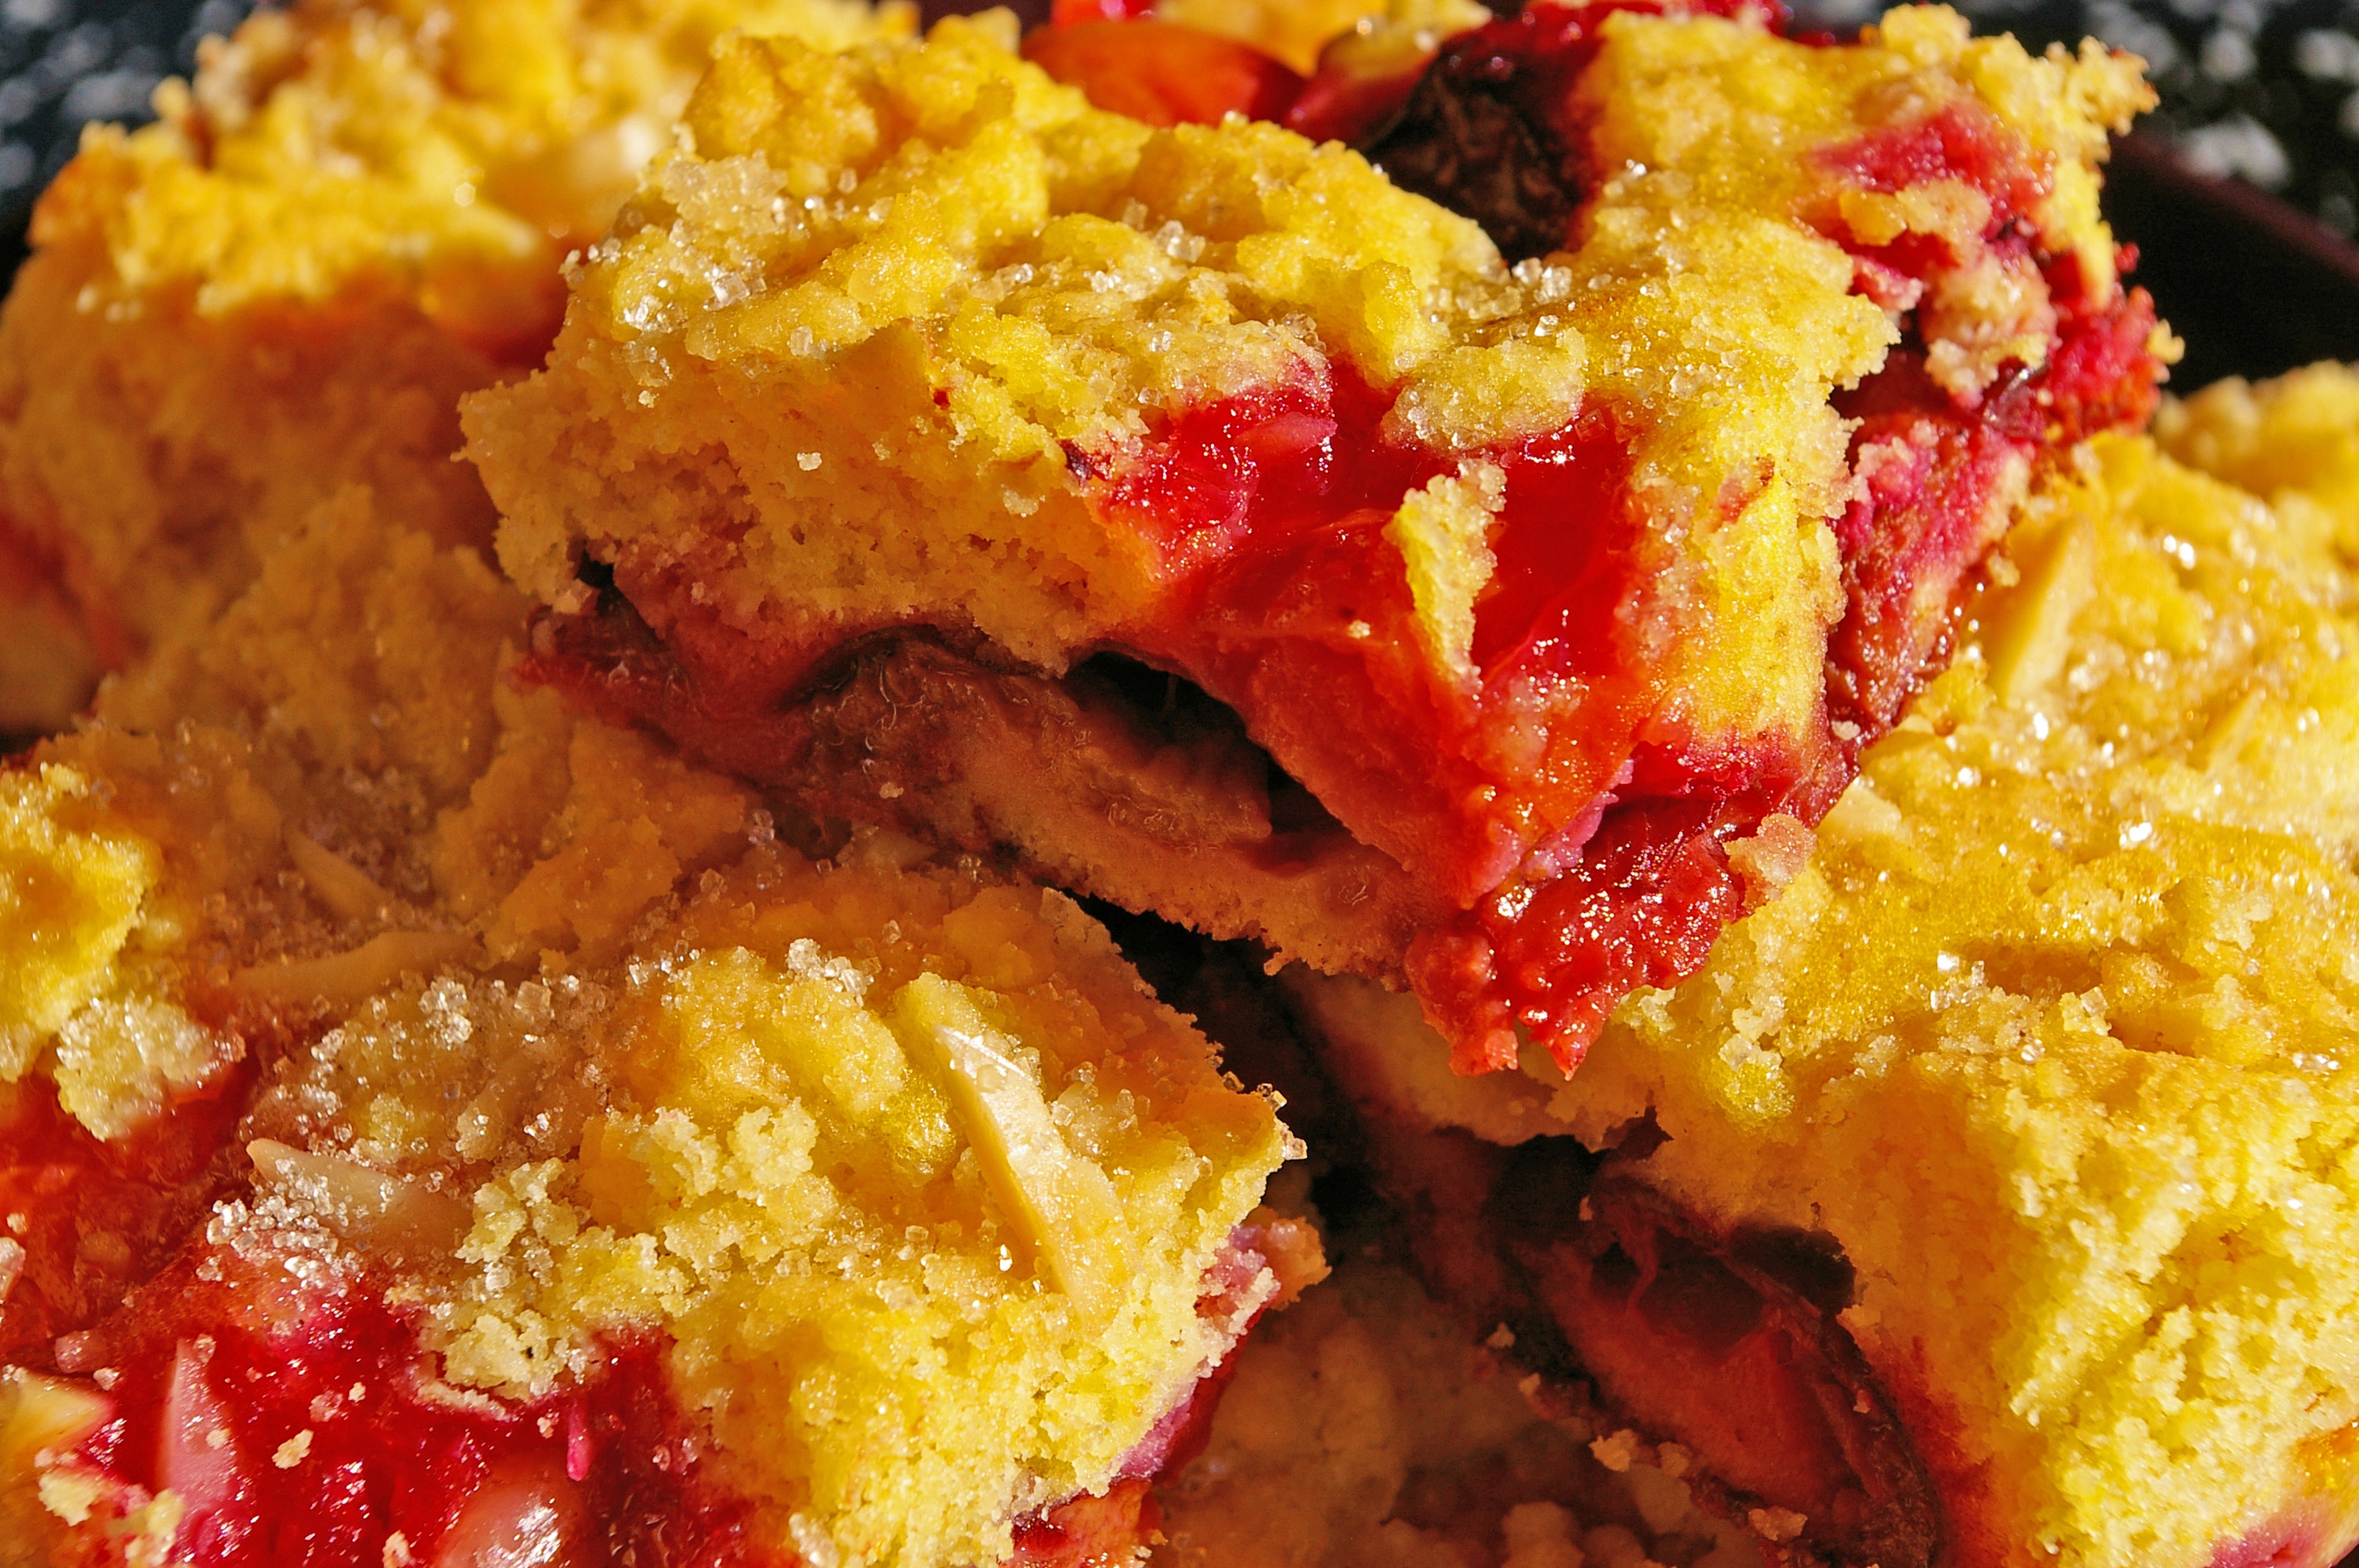
coffee, sweet, dish, meal, food, produce, vegetable, breakfast, dessert, eat, cuisine, delicious, cake, egg, sheet, sweet dish, bake, sugar, fruits, oven, vegetarian food, plums, sweetness, benefit from, flour, taste, sheet cake, coffee party, coffee time, sweet food, crumble, plum cake, streusel cake, streusel, plum cake with streusel, fried food